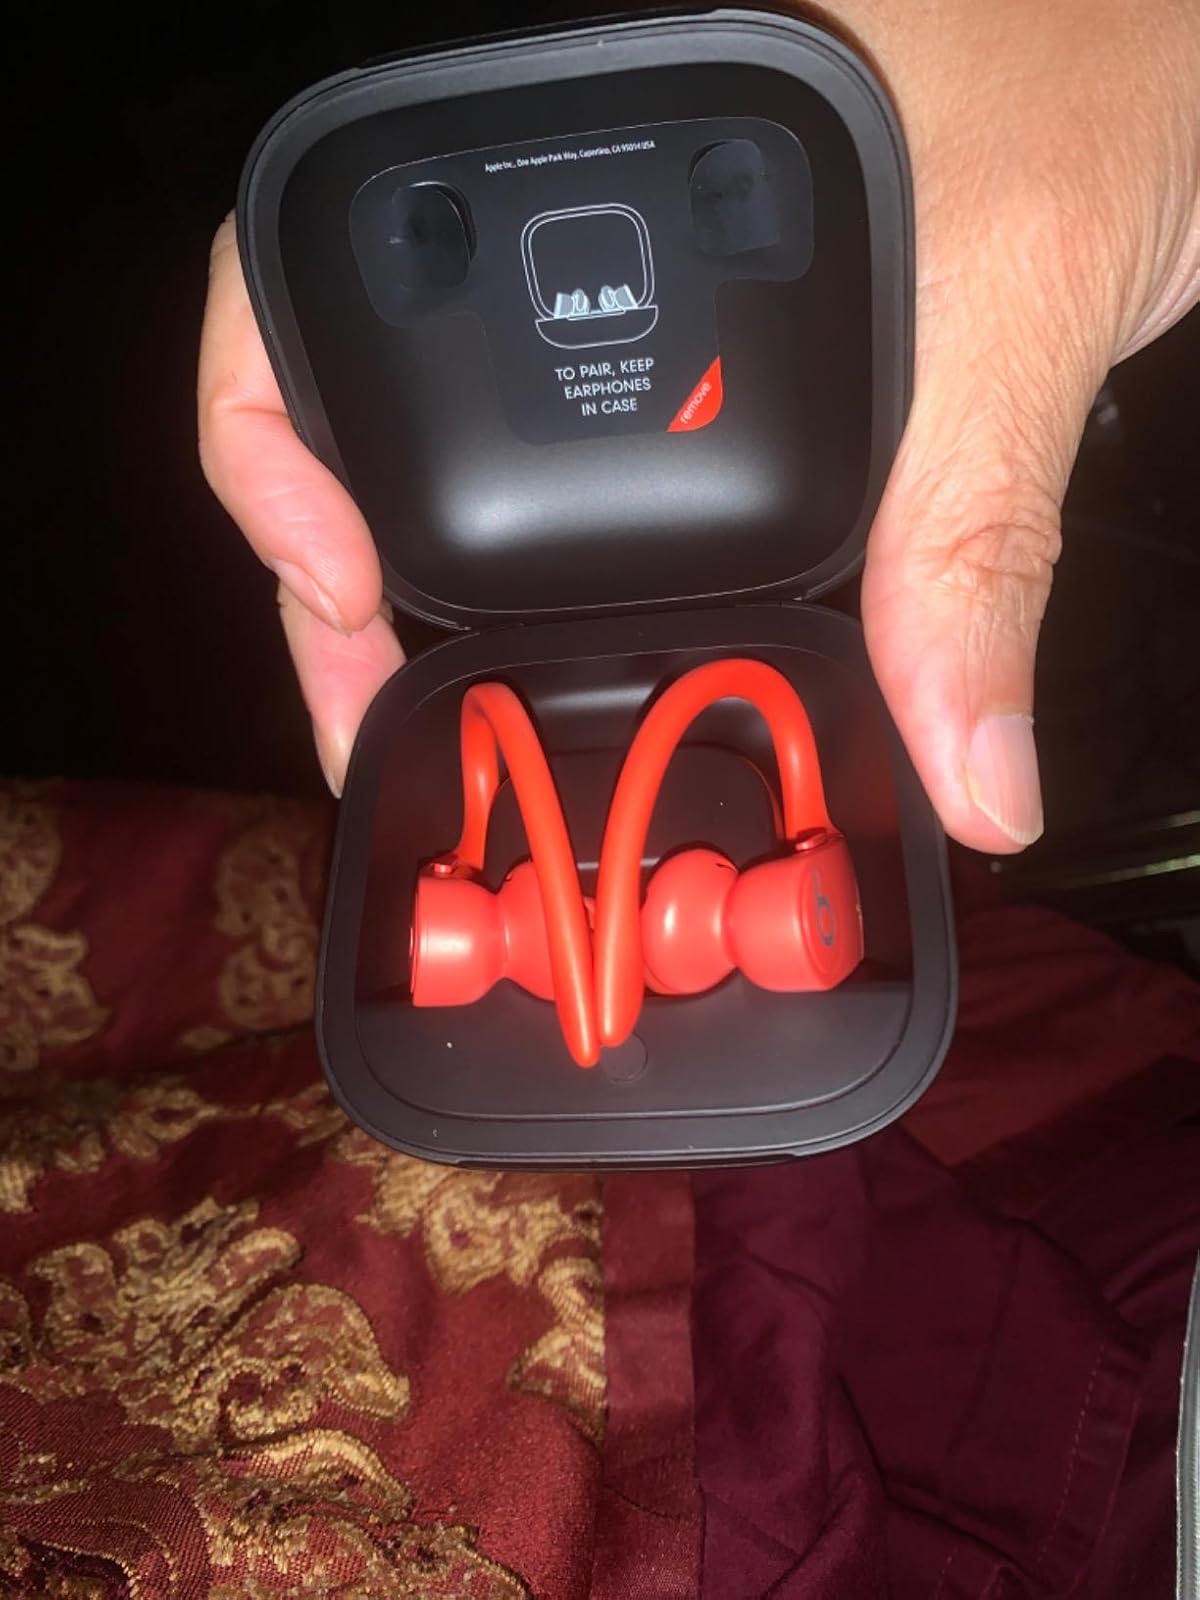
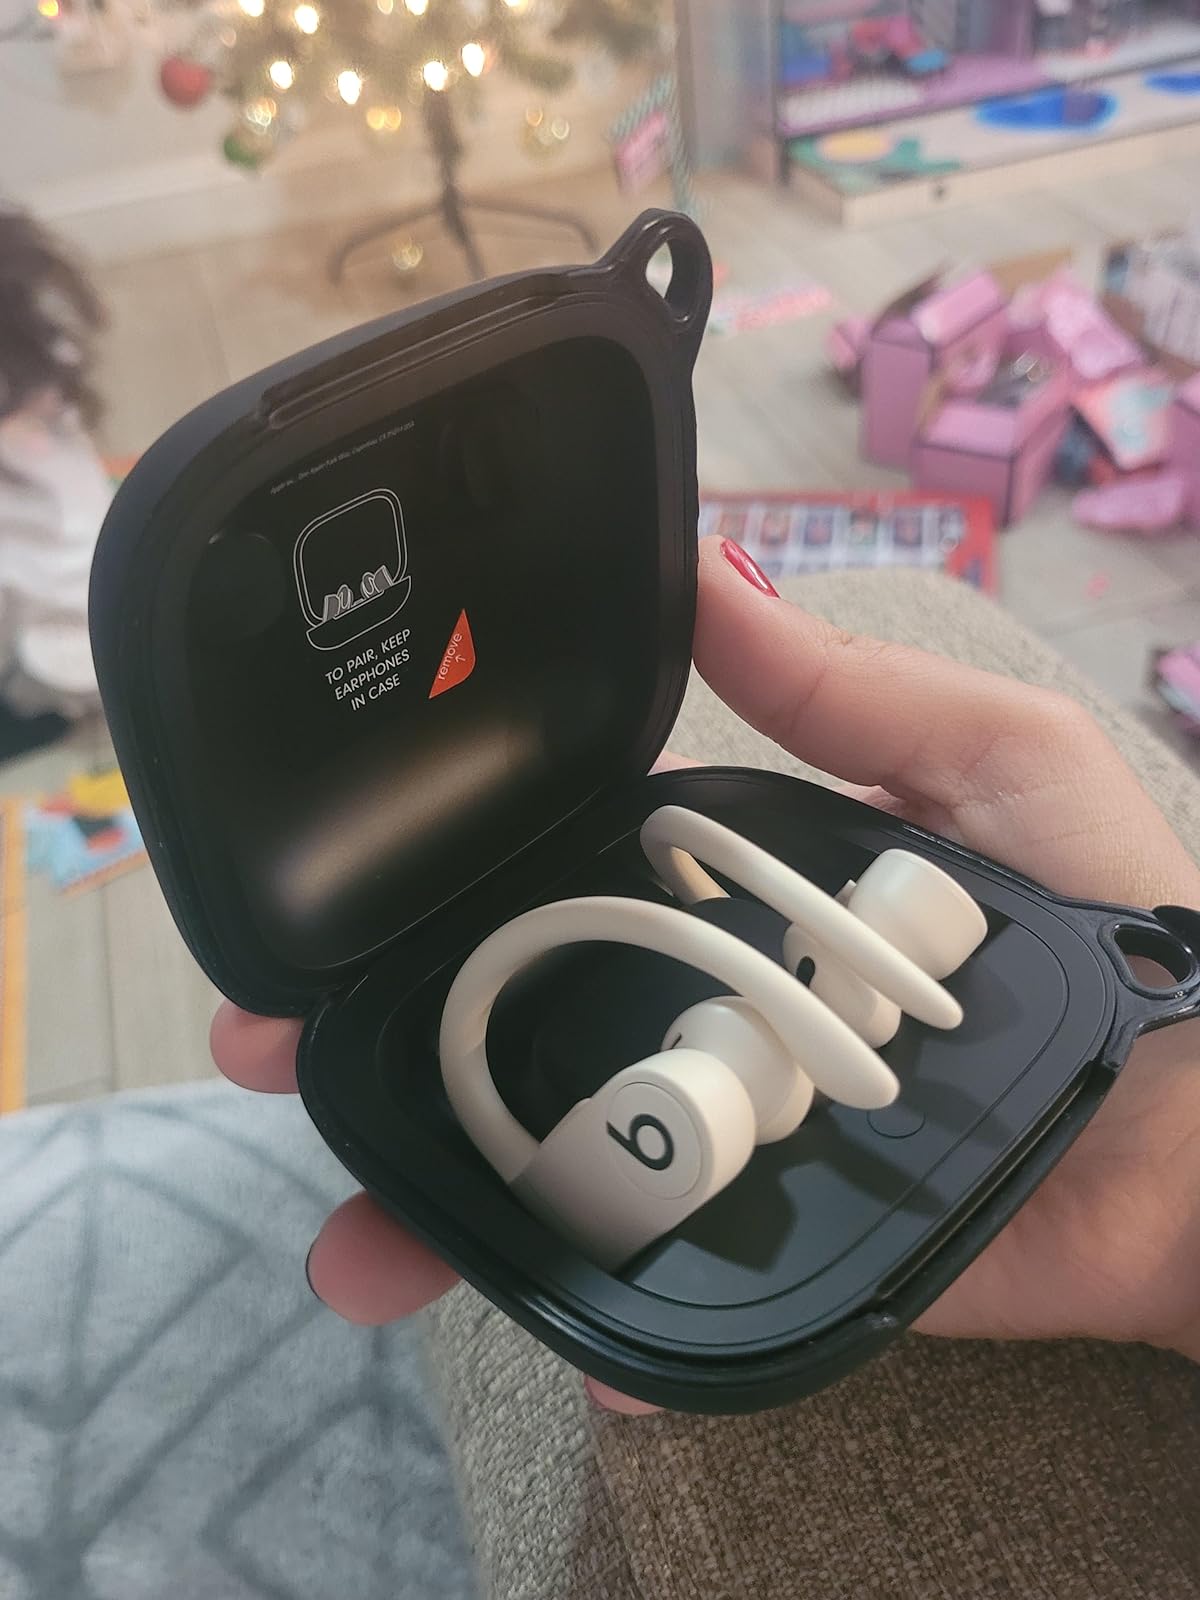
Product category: earbuds
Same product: no